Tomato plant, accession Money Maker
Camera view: horizontal (90 deg, fisheye); turntable rotation: 210 degrees
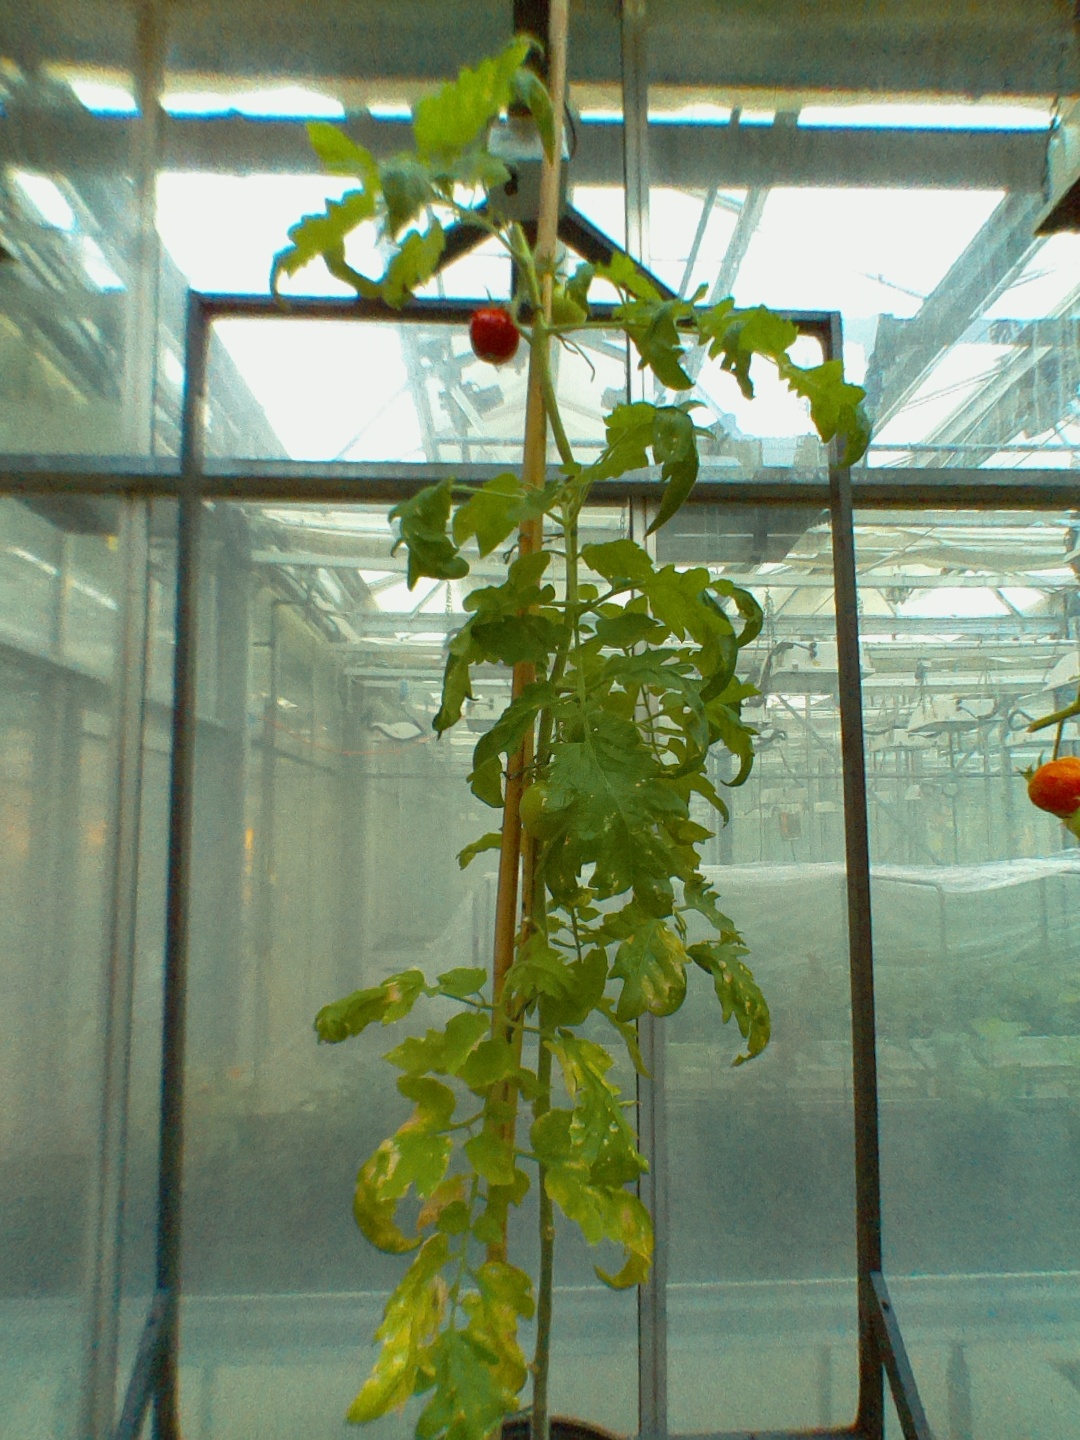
BBCH growth stage 85: 50%-60% of fruits show typical fully ripe color